Paul Kane

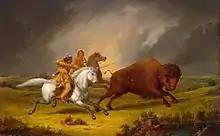
"Assiniboine hunting buffalo", 1851–56, an oil painting exemplifying the strong influence of European classic art conventions on Kane's studio work.

His models were classic European paintings (for instance, his work may evoke the work of Salvatore Rosa) but Kane also had plain economic reasons for composing his oil paintings in the more mannered style of the European art tradition. He wanted and had to sell his paintings to make a living, and he knew his clientele well enough: his patrons were unlikely to decorate their homes with unadorned copies in oil of his field sketches; they demanded something more presentable and closer to the generally Eurocentric expectations of the time.